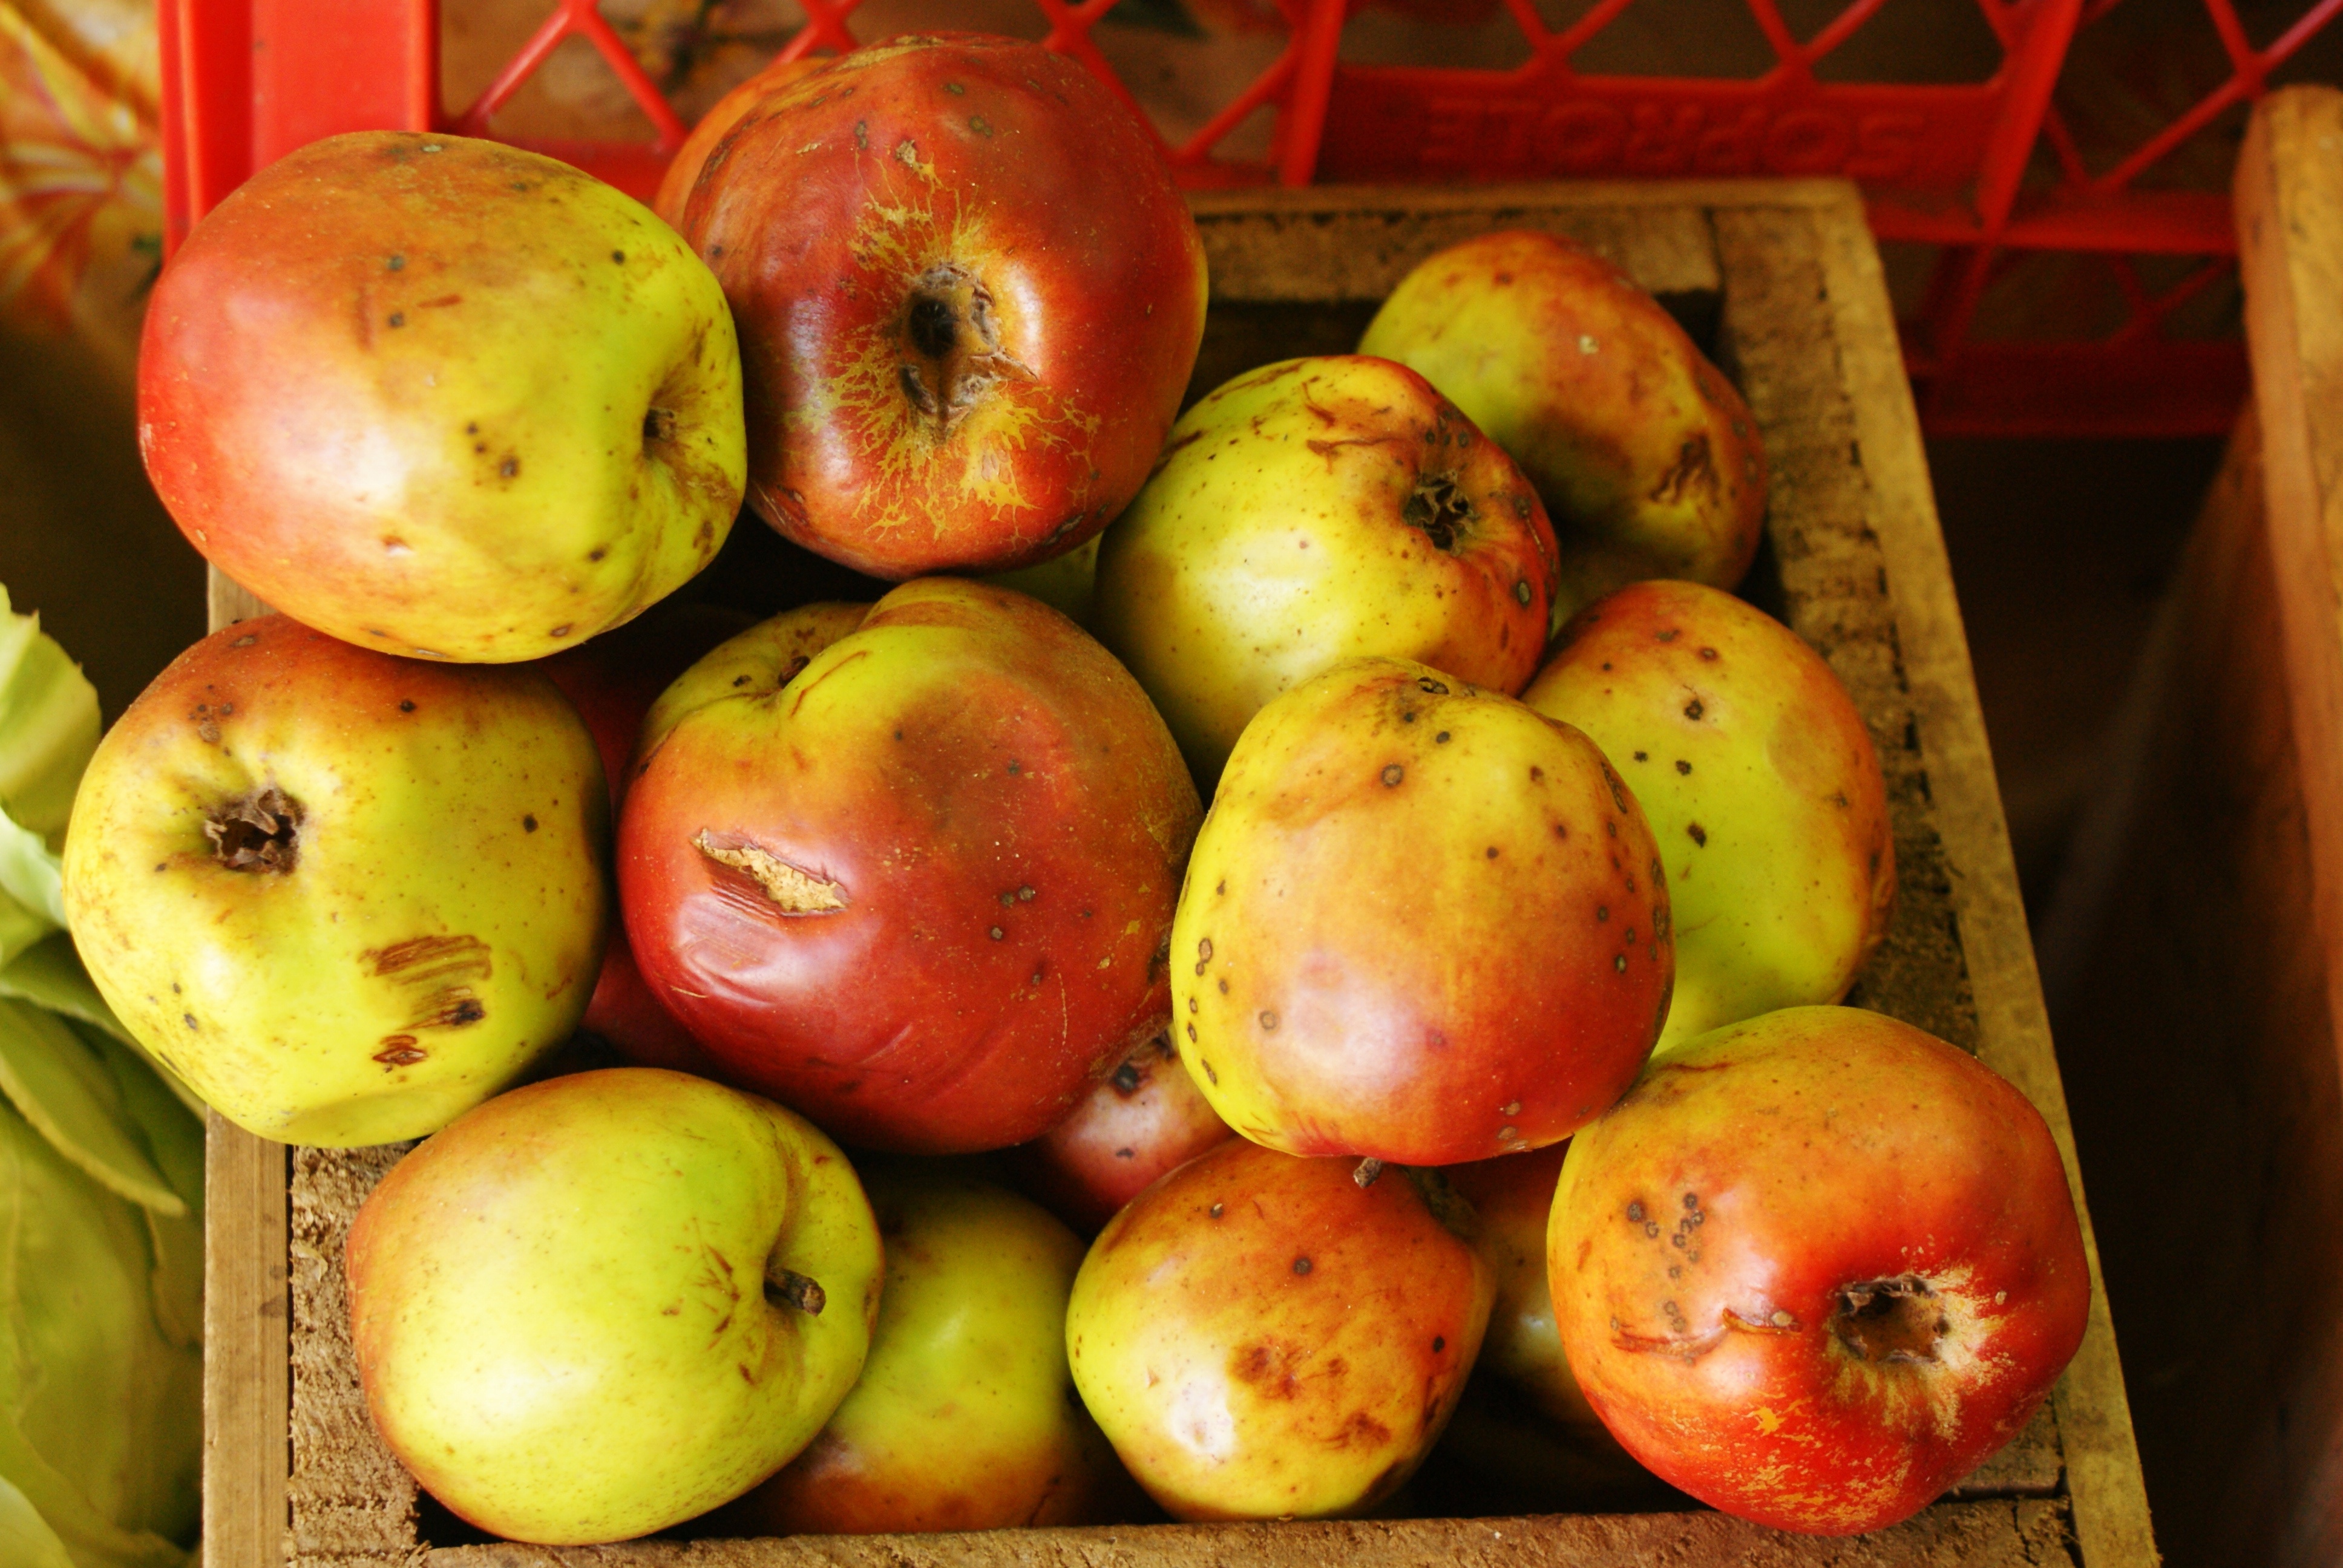
apple, plant, fruit, food, produce, flowering plant, land plant